Ethyl Gasoline Corp. v. United States

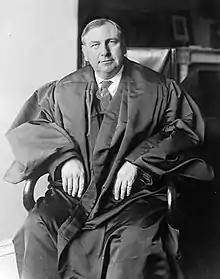
Chief Justice Harlan F. Stone

Ethyl emphasized to the Supreme Court the fact that, while it "sold" the fuel to refiners subject to a "post-sale restraint", it "licensed" the other patents, which covered the "manufacture" of the fuel (by adding tetra-ethyl lead to ordinary gasoline) and the method of using the fuel in automobile engines. Ethyl argued that the licensed patents and the manufacturing brought the case within the shelter of the "General Talking Pictures" doctrine. Ethyl urged that the various restrictions were "all reasonably necessary for the commercial development of [its] patents and for insuring a financial return from them, and are therefore within its patent monopoly." Further, they "are appropriate and reasonably adapted to the maintenance of the quality of the product and for the protection of the public in its use of a product containing a dangerous poison."